Donald Bethune

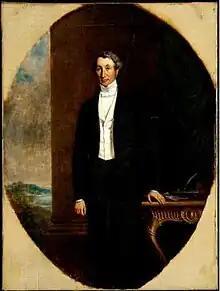
by George Theodore Berthon, 1845

Donald Bethune (July 11, 1802 – June 19, 1869) was a lawyer, judge, entrepreneur and political figure in Upper Canada.